Matthew Hale (jurist)

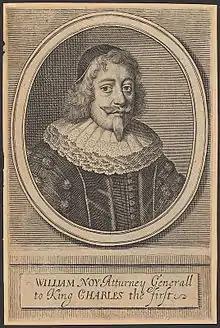
An image of William Noy. The top portion of the image is taken up by a portrait of Noy, who wears a ruffed collar and has a handlebar moustache and goatee. The bottom of the image has an inscription which reads "William Noy, Attorney General to King Charles the First."

On 17 May 1636, Hale was called to the Bar by Lincoln's Inn, and immediately became the pupil of William Noy. Hale and Noy became close friends, to the point where he was referred to as "the young Noy", and more crucially he also met and befriended John Selden, a "man of almost universal learning, whose theories were to dominate much of [Hale's] later thought". Selden persuaded him to continue with his studies outside the law, and much of Hale's written work is concerned with theology and science as well as legal theory.